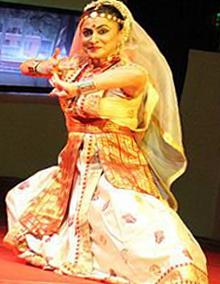
Dance form: sattriya